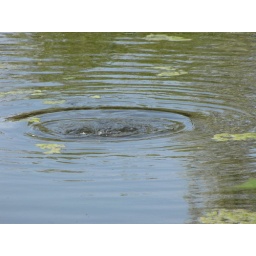
Just disappearing under water, the duck left a nice pattern of ripples on the water, looking like a face smiling back